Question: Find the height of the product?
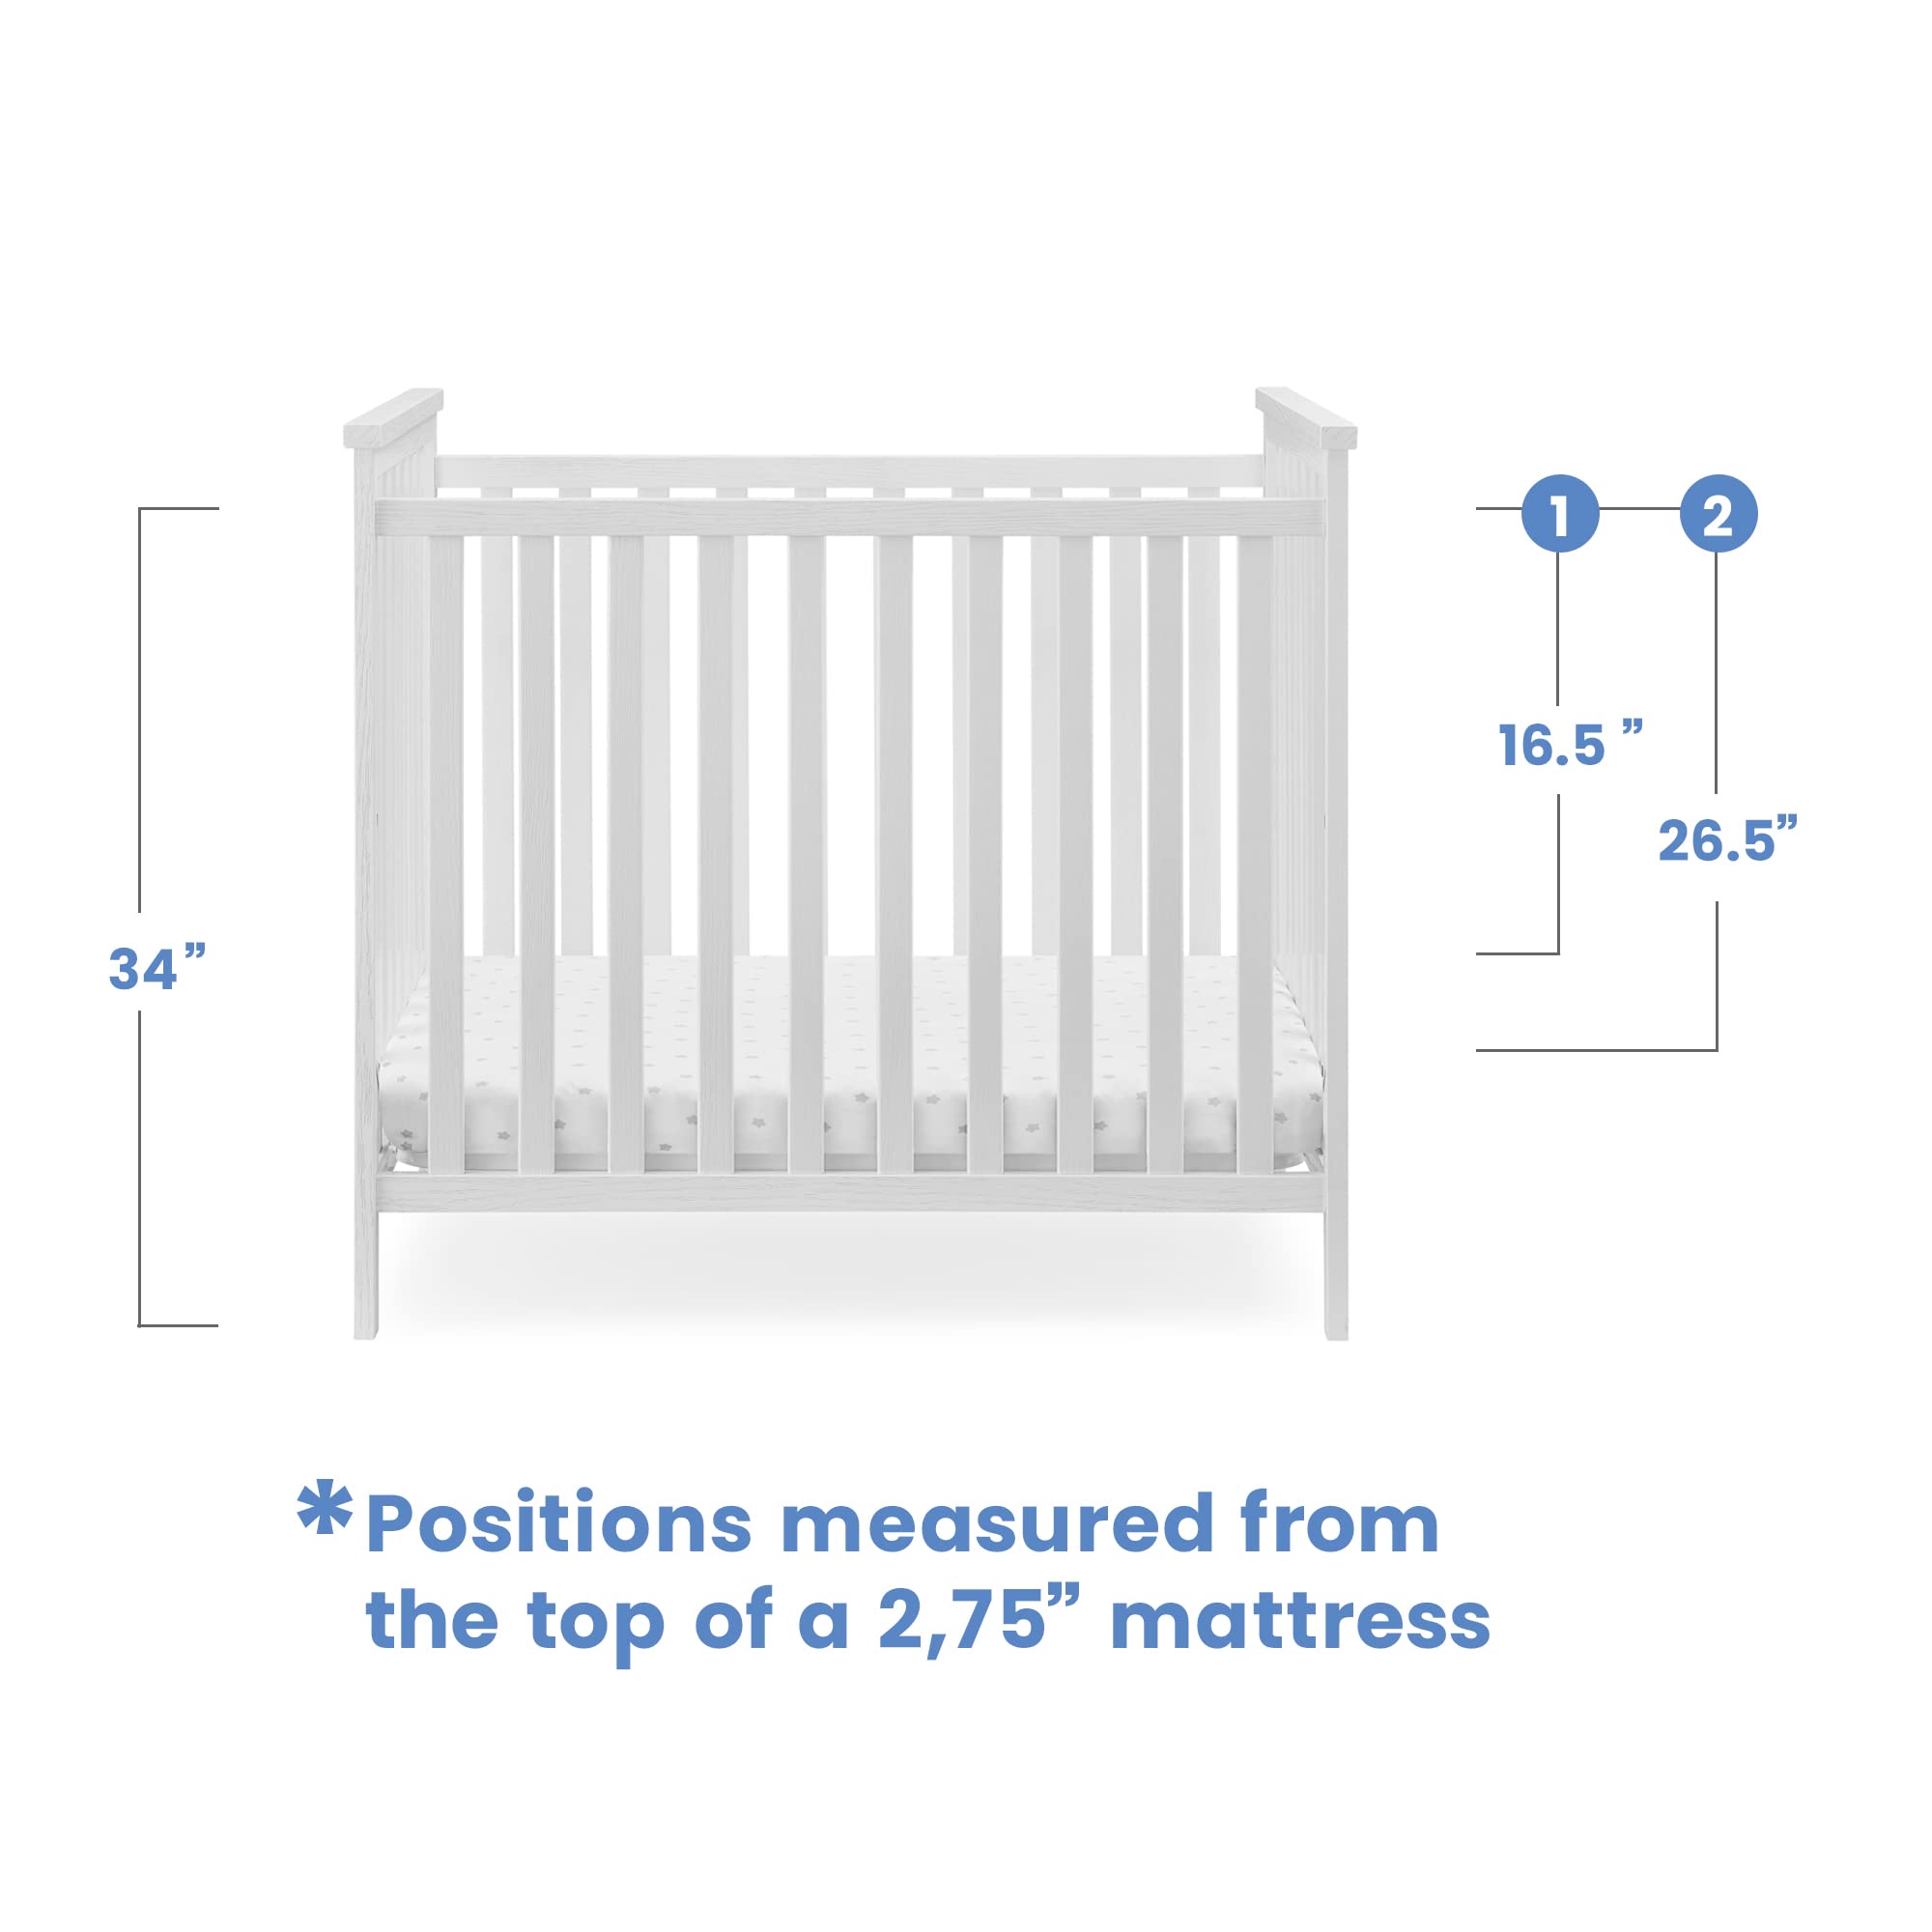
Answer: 34.0 inch